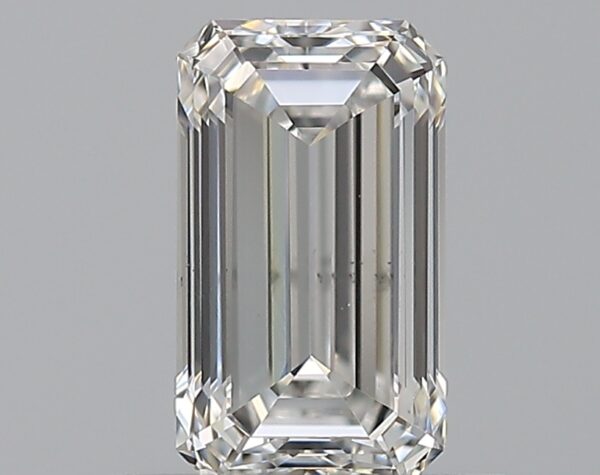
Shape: emerald
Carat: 0.57
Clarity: VS1
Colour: E
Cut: EX
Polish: EX
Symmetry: VG
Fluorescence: N
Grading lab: GIA
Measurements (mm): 6.21 x 3.59 x 2.47